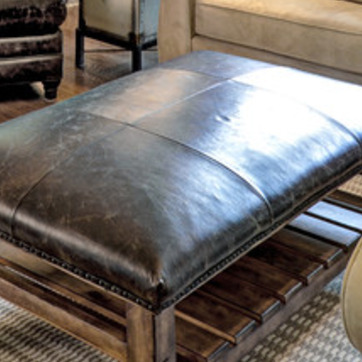
Material: leather